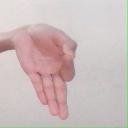
अक्षर: ज्ञ